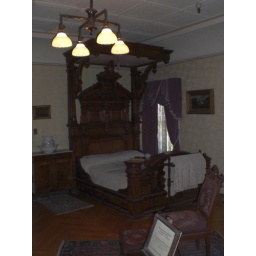
none of the furniture in the house is original, so I wasn't too impressed. however, this bed was awesome.